Scouting in South West England

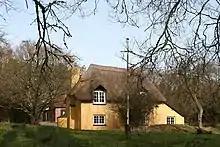
Caddihoe Scout Campsite, showing the cottage.

The largest of the campsites in the county is Nine Ashes Activity Centre which is owned and managed by Cornwall Scout County and is located on part of the Pencarrow estate in Washaway, Bodmin. The site consists of 25 acres of woodland and 5 acres of camping field as well as a bunkhouse and activity barn and offers activities including climbing, zip wire, assault course, a cave system and archery.